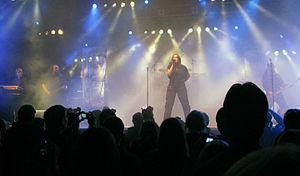
Lunatica est un groupe de metal symphonique suisse, Suhr, Argovie.